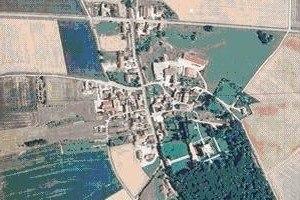
Trémilly est une commune française située dans le département de la Haute-Marne, en région Grand Est.